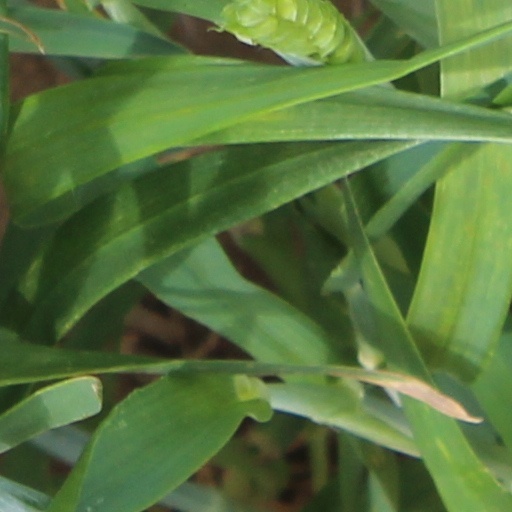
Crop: wheat